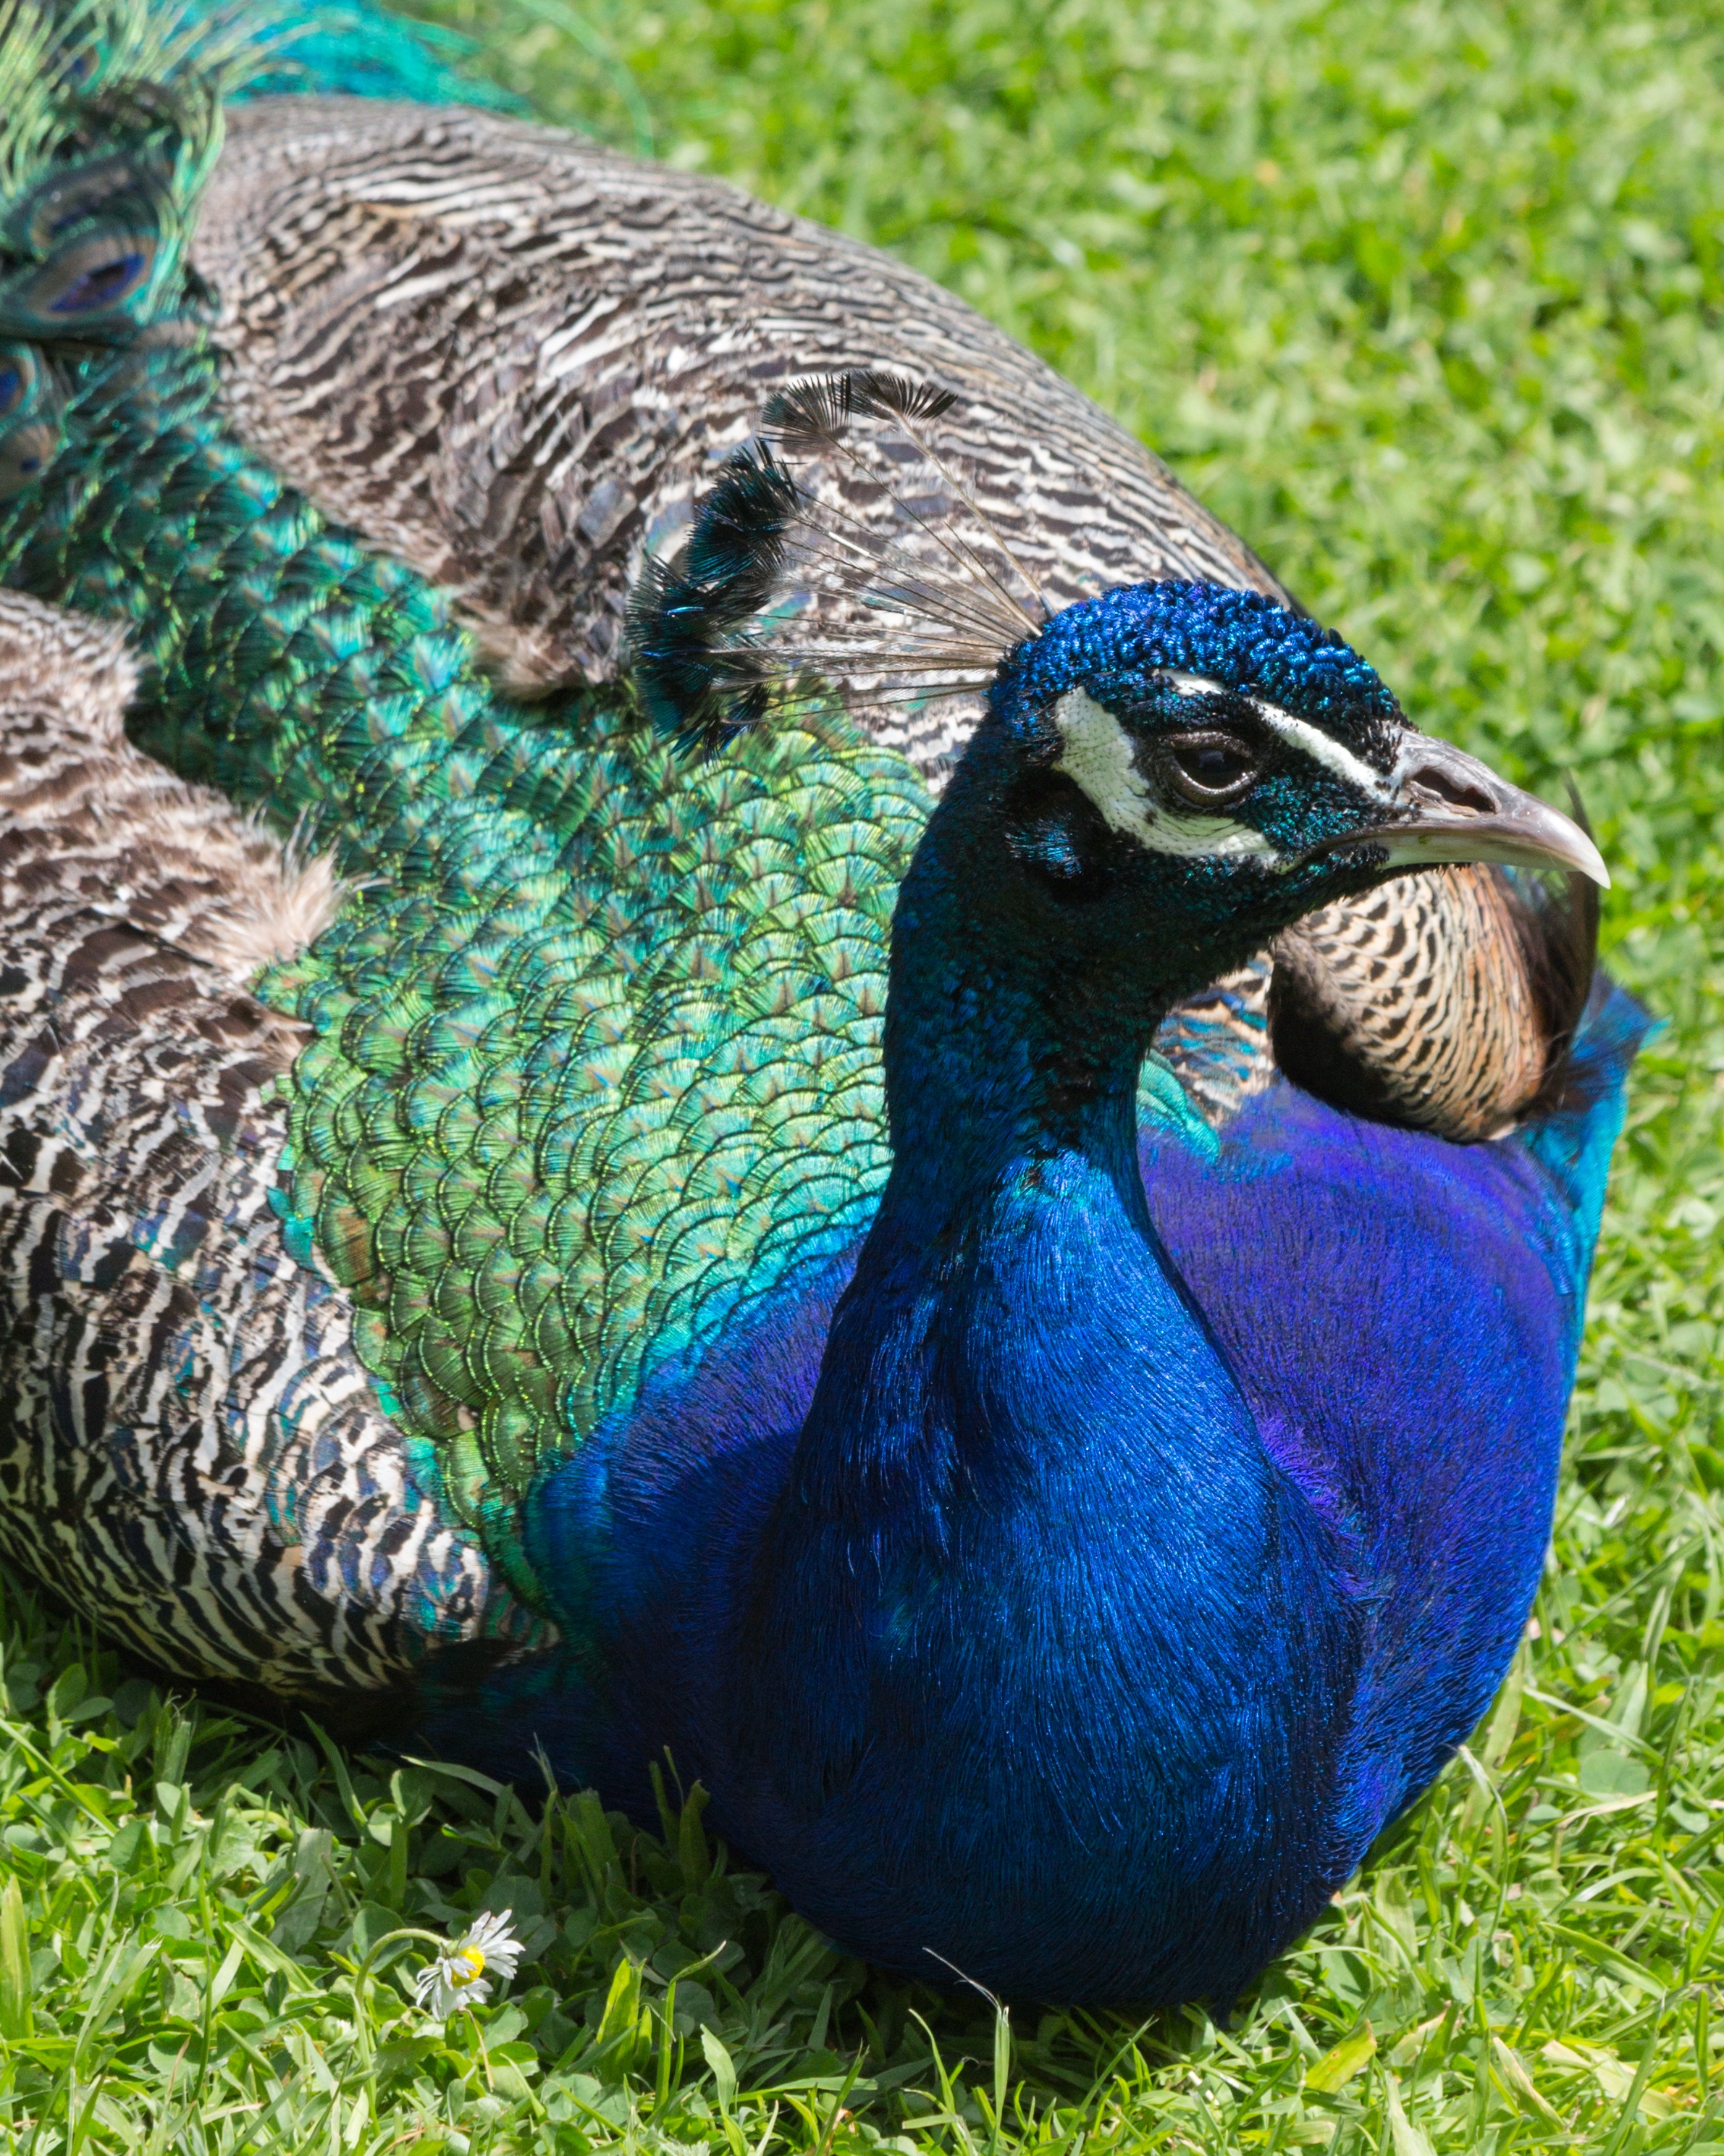
nature, grass, bird, wildlife, beak, color, blue, colorful, feather, fauna, peacock, plumage, galliformes, bright, exotic, peafowl, elegance, phasianidae, organism